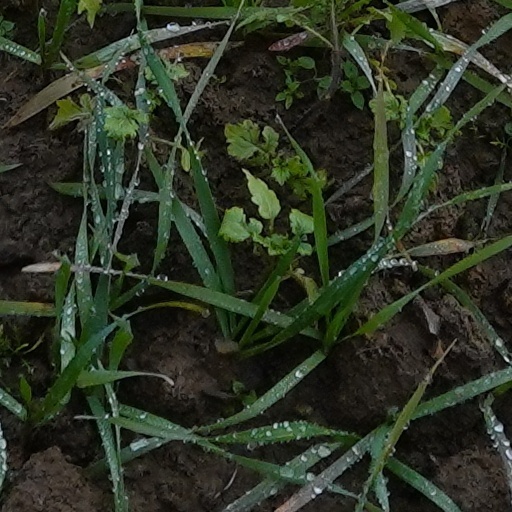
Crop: wheat